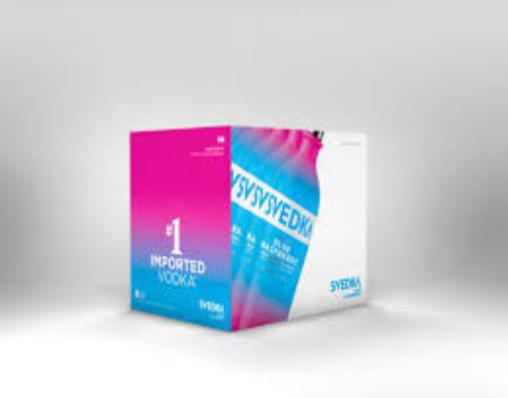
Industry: Food